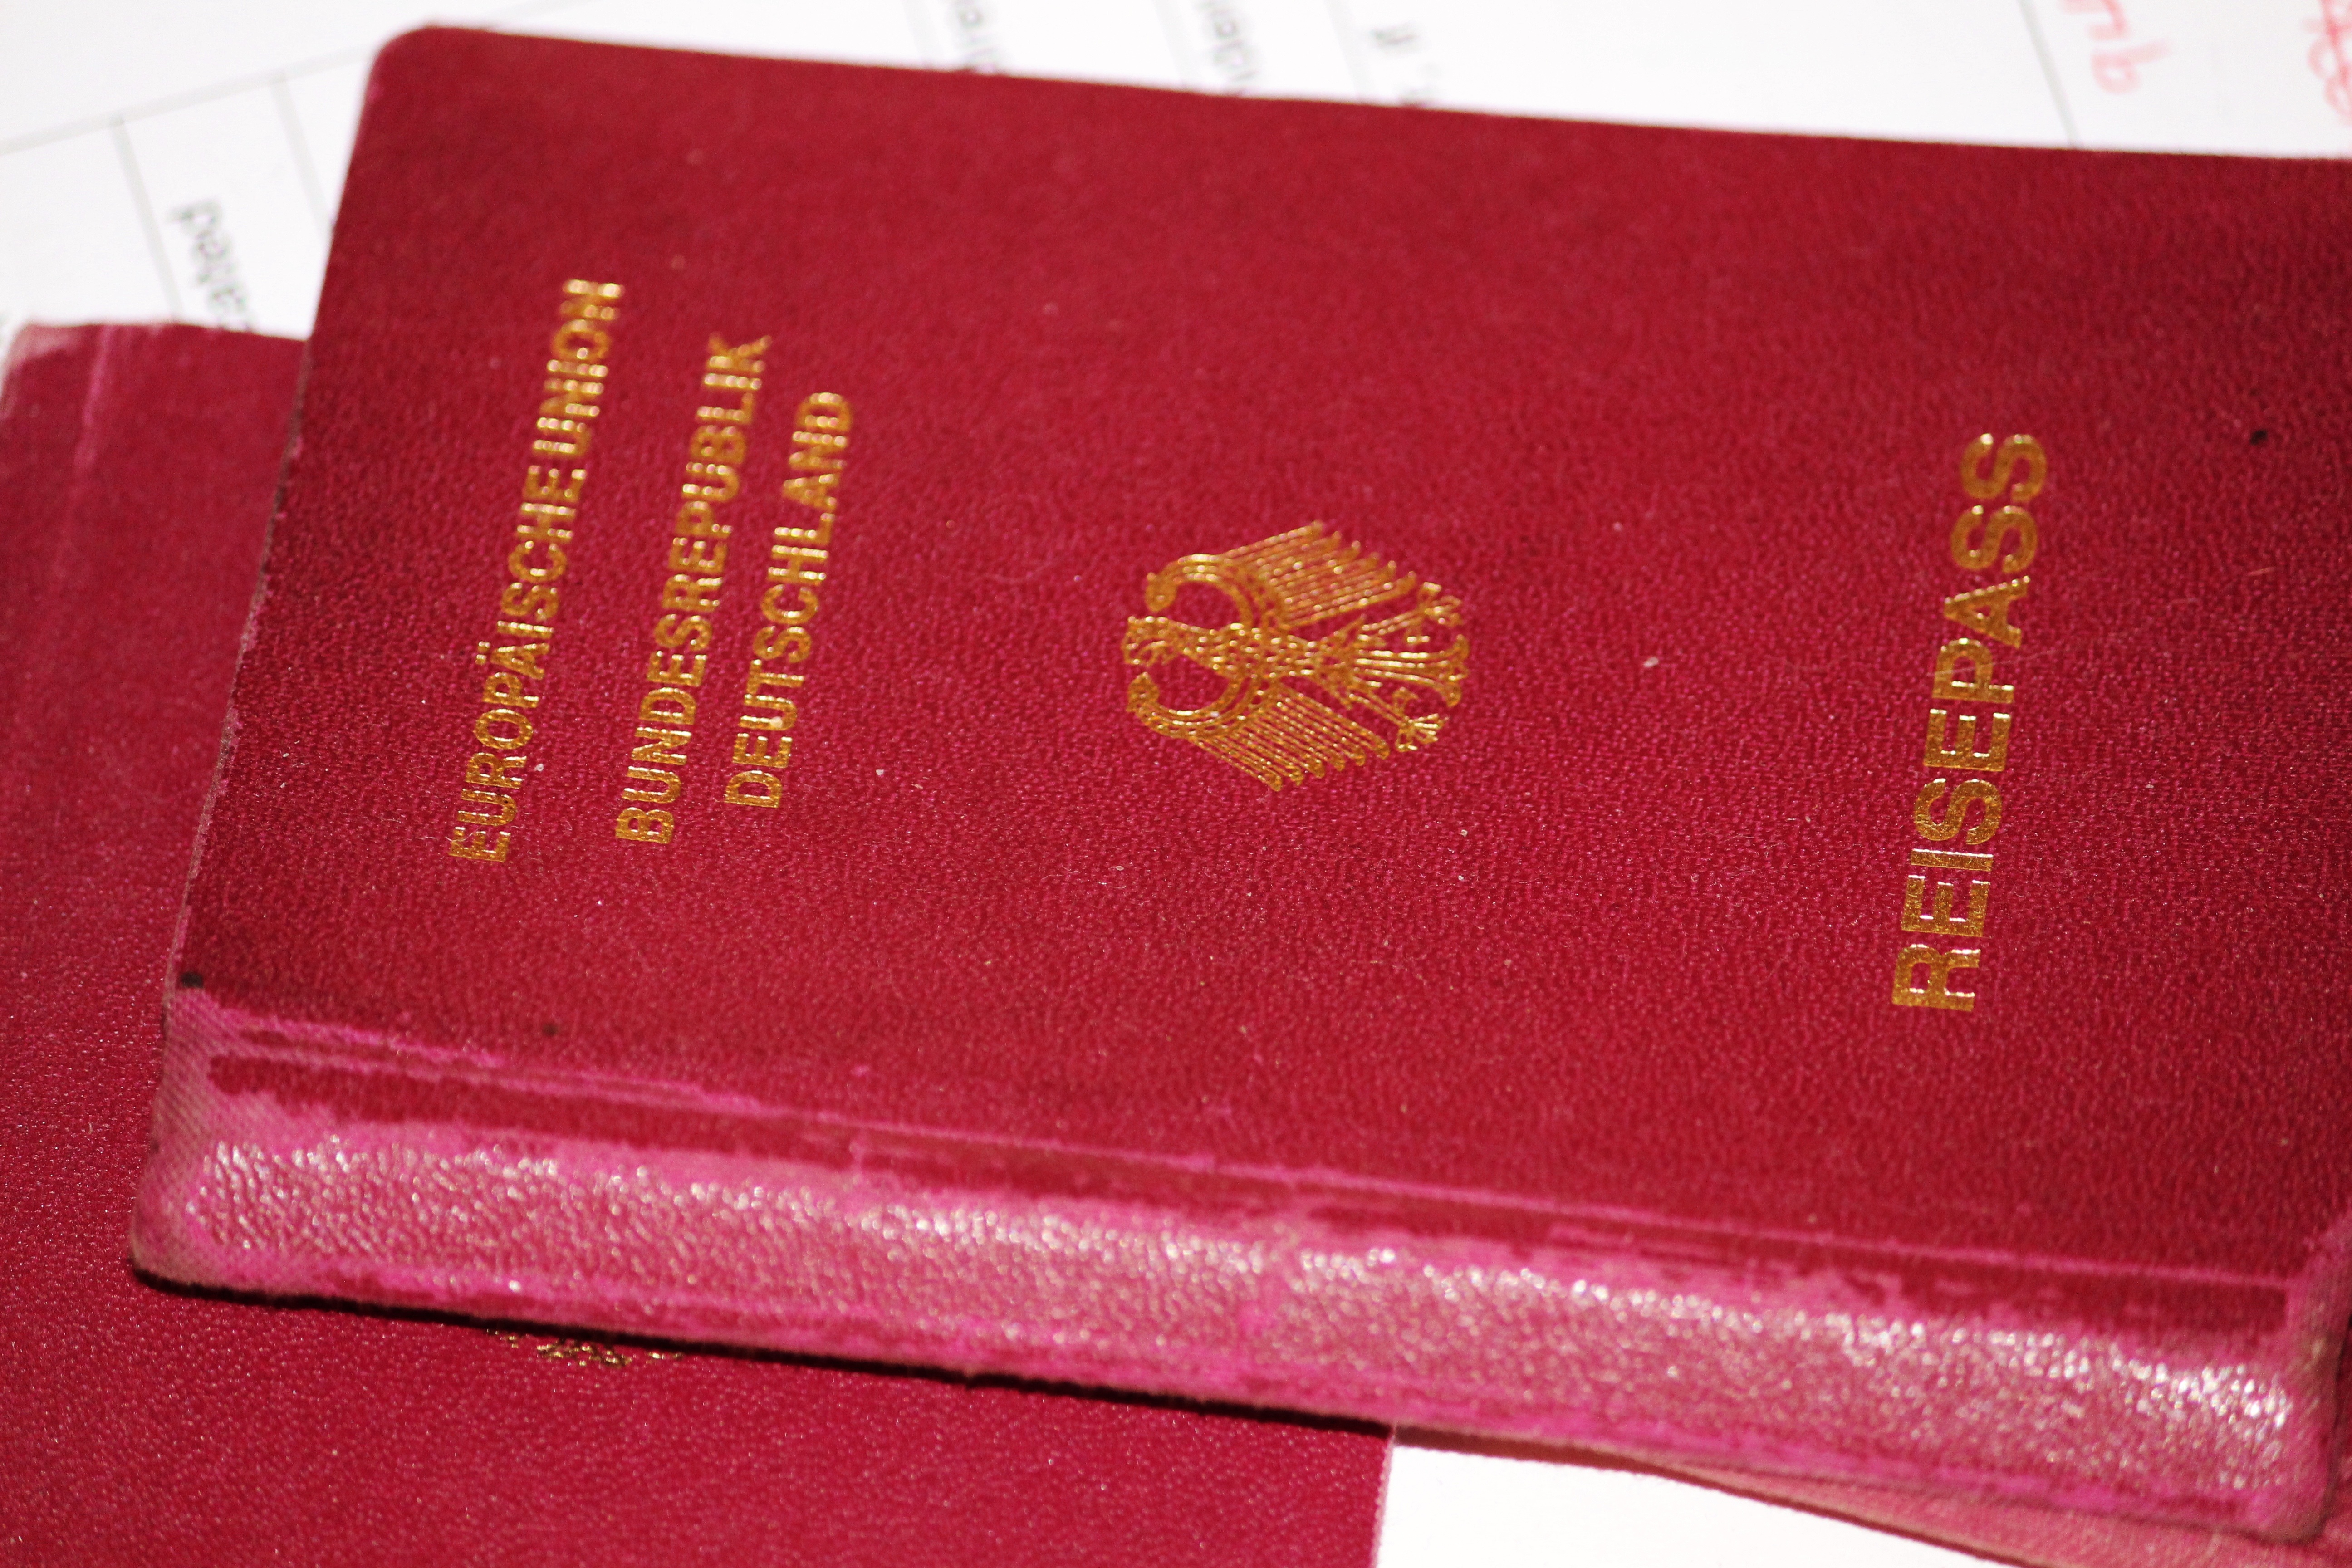
leather, wallet, brand, german, magenta, document, passport, visa, coin purse, identity document